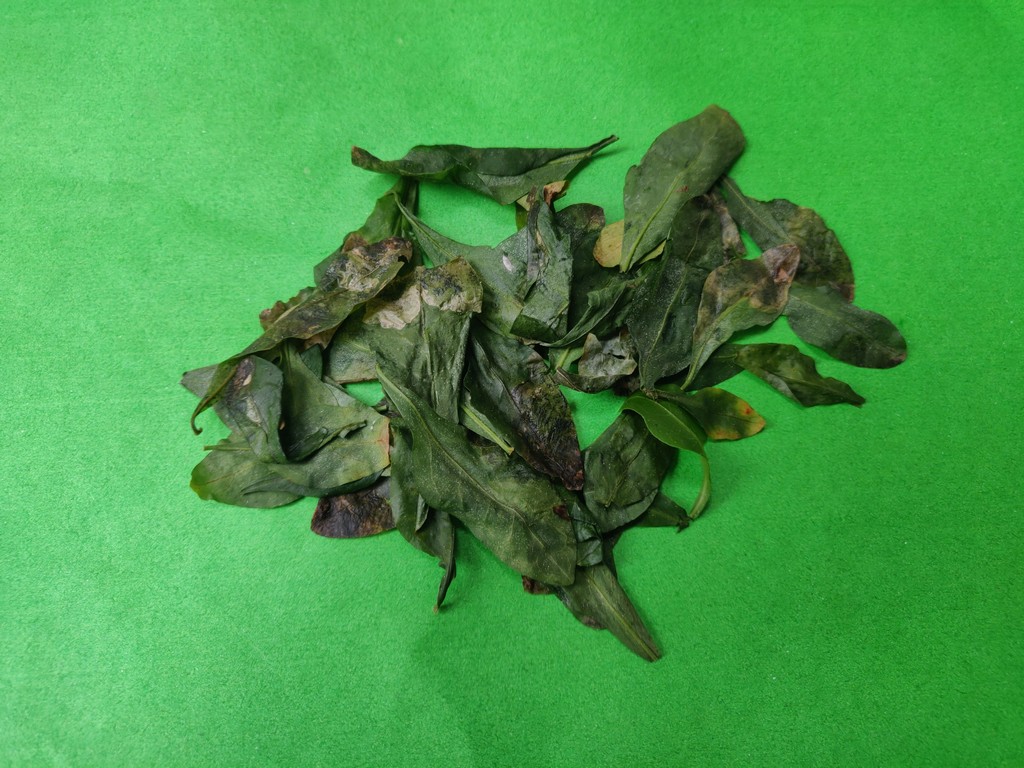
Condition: Unhealthy
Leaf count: multiple
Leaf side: unknown